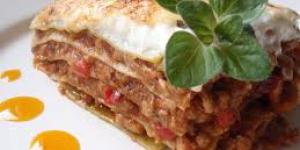
lasana clasica al horno